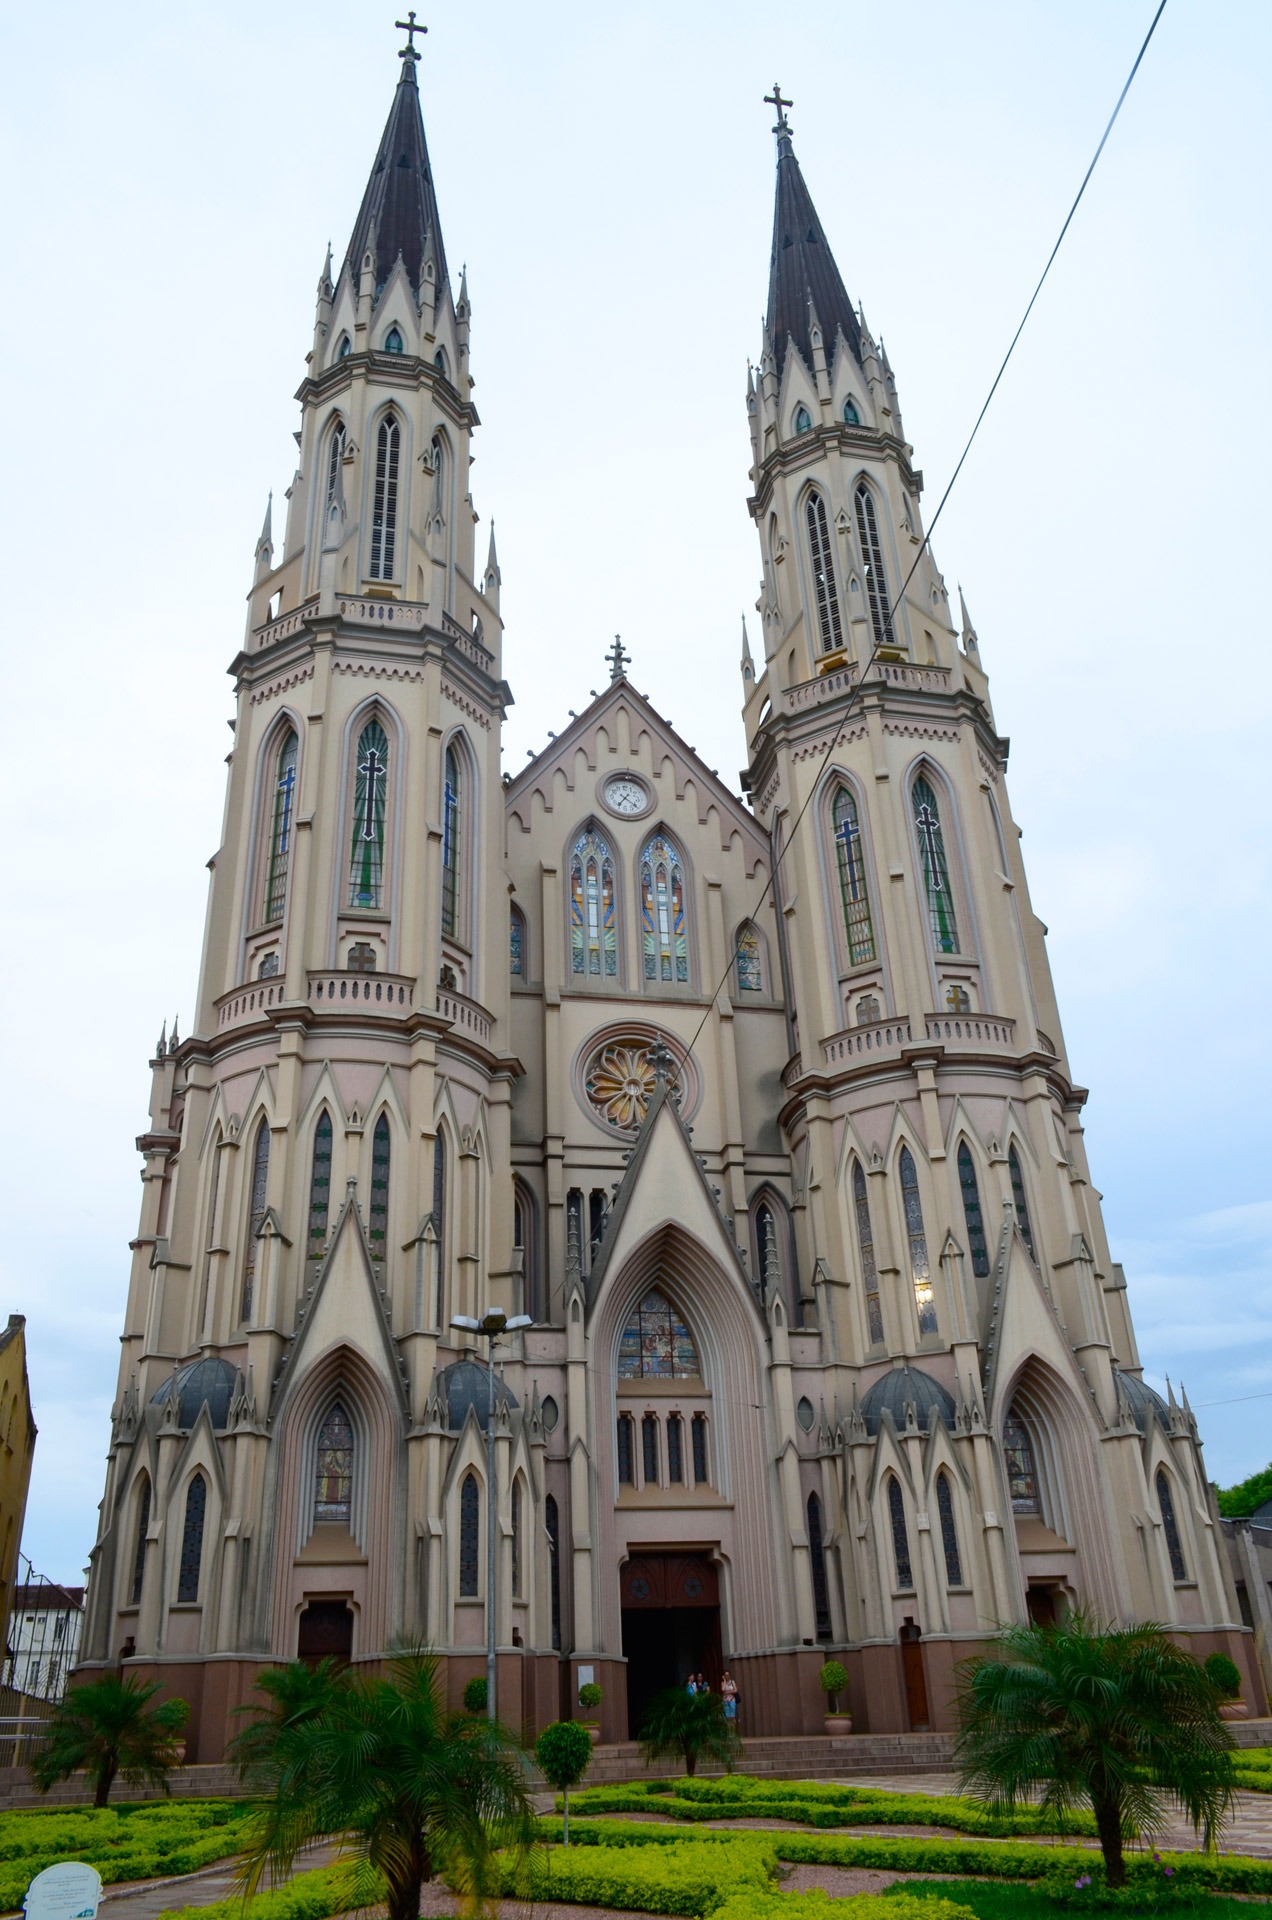
architecture, building, religion, landmark, facade, church, cathedral, exterior, christian, tourism, gothic, place of worship, spiritual, medieval architecture, religious, catholic, spire, faith, monastery, saint, jesus, history, worship, orthodox, famous, spirituality, catholicism, belief, gothic architecture, tours, st john baptist cathedral, santa cruz do sul